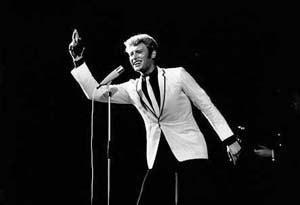
Johnny Hallyday
Johnny Hallyday, nom de scène de Jean-Philippe Smet, né le 15 juin 1943 dans le 9ᵉ arrondissement de Paris et mort le 5 décembre 2017 à Marnes-la-Coquette, est un chanteur, compositeur et acteur français.
La chanson française désigne un ensemble de genres de compositions musicales en France dont les plus anciennes datent de la fin du Moyen Âge et de la Renaissance. La plus vieille chanson française est probablement la Cantilène de sainte Eulalie, premier texte « littéraire » de langue française du IXᵉ siècle. Le plus vieil air que l'on chante encore est Le Carillon de Vendôme du XVᵉ siècle. La chanson française peut-être différenciée selon les époques.Depuis, on retrouve tout au long de l'histoire des danses et des compositions qui sont à l'origine des chansons populaires. Le genre musical se définit par la mise en valeur de la langue française ancienne ou moderne, avec en particulier la référence à des maîtres et modèles hérités de la littérature poétique de langue française et par opposition aux formes dominantes anglo-saxonnes, de l’industrie musicale.
Cet article contient une chronologie des principaux événements reliés à l'univers du rock en France.
Cette page recense le parcours commun de Sylvie Vartan et Johnny Hallyday, couple emblématique de la chanson en France, unis à la ville durant quinze ans.
Le rock est un genre musical apparu dans les années 1950 aux États-Unis et qui s'est développé en différents sous-genres à partir des années 1960, notamment aux États-Unis et au Royaume-Uni. Il prend ses racines dans le rock 'n' roll des années 1940 et 1950, lui-même grandement influencé par le rhythm and blues et la country. Le rock a également incorporé des éléments provenant d'autres genres dont la folk, le blues, le jazz et la musique classique. Le terme « rock » est aujourd'hui utilisé comme un terme générique incluant des formes artistiques comme la pop music, la musique soul. Son influence culturelle est désormais prééminente dans l'industrie musicale, et se diffuse également dans d'autres arts.
Johnny Hallyday, au cours de ses 57 ans de carrière, a effectué 184 tournées, 27 rentrées parisiennes et attiré plus de 29 millions de spectateurs.
La Panther De Ville de Johnny Hallyday est une Panther De Ville, du constructeur automobile britannique Panther Westwinds. Voiture limousine sportive de star, fabriquée en série limité unique personnalisée, elle est offerte par Sylvie Vartan en 1975, à son mari Johnny Hallyday.
Le rock français désigne le rock interprété par des groupes et artistes français.